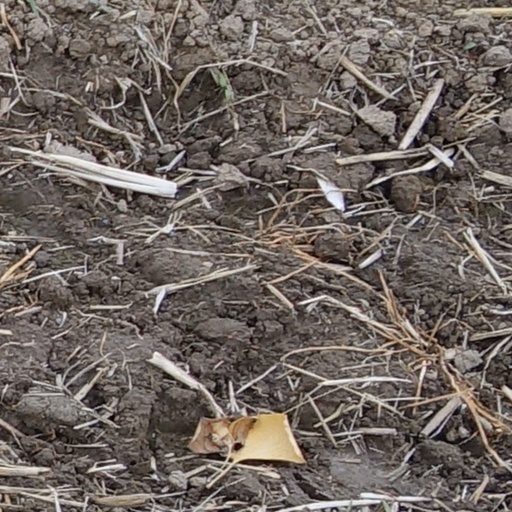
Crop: wheat